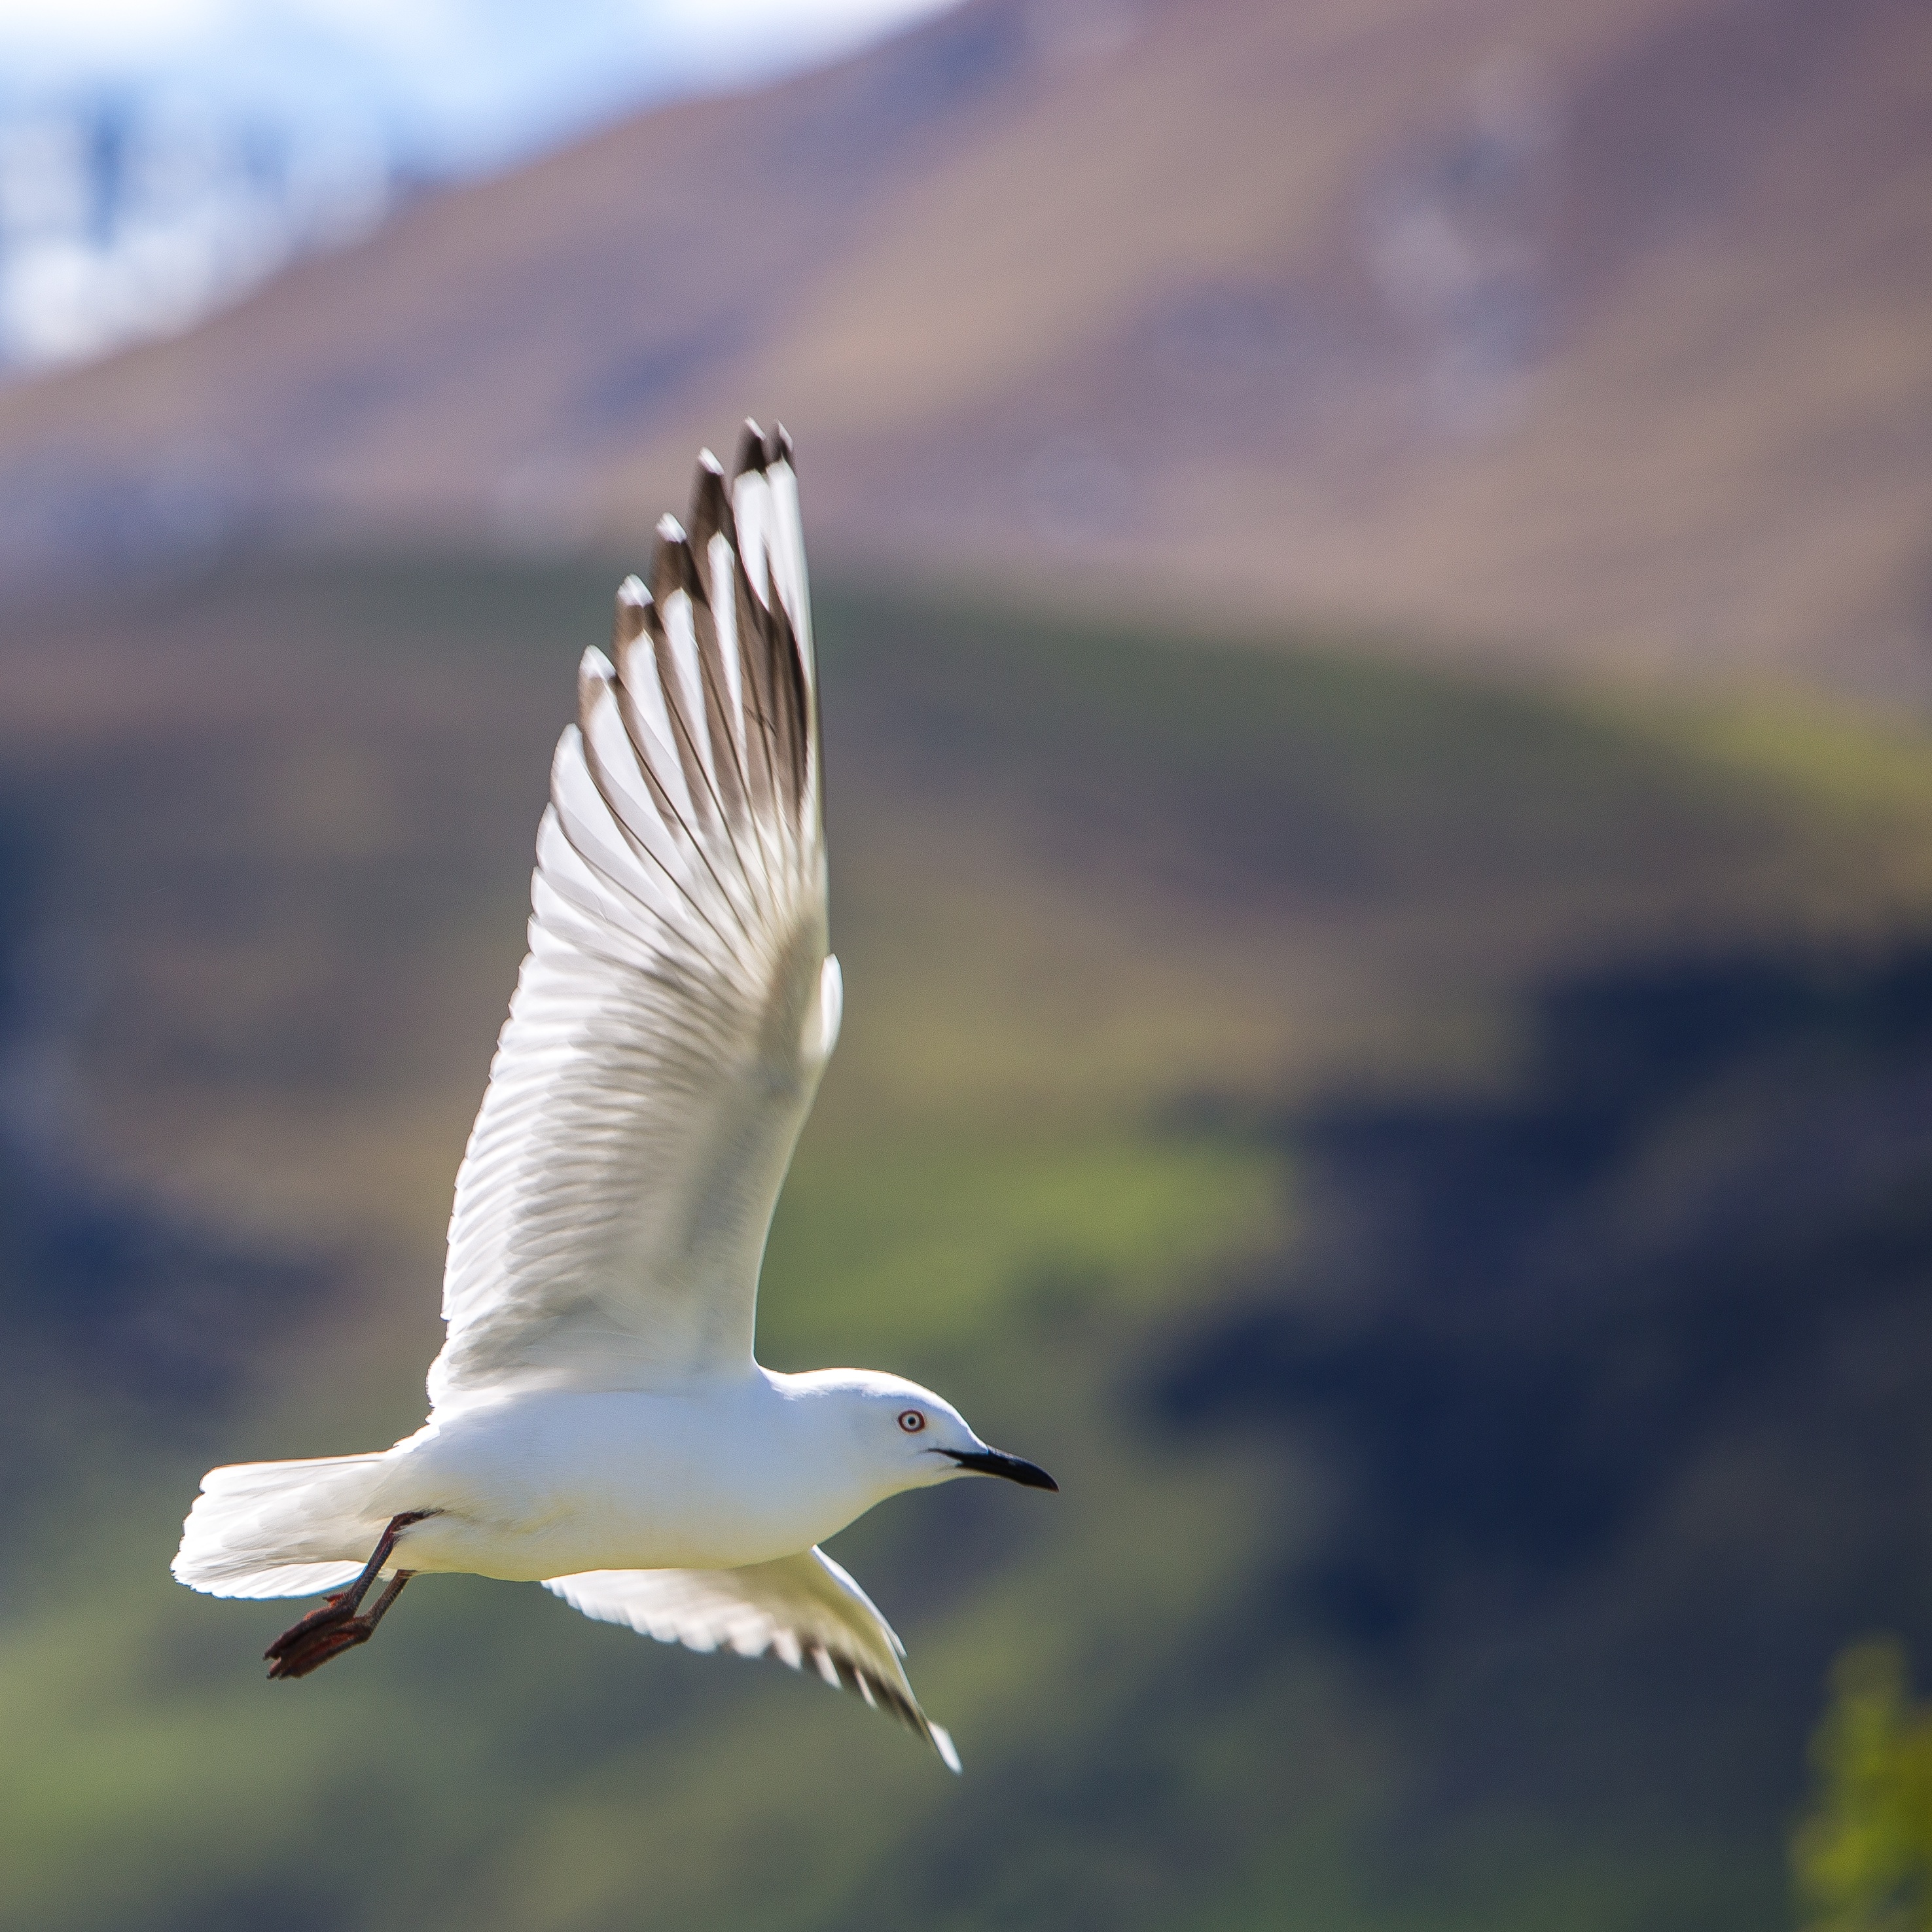
bird, wing, seabird, flying, seagull, wildlife, gull, beak, flight, fauna, vertebrate, charadriiformes